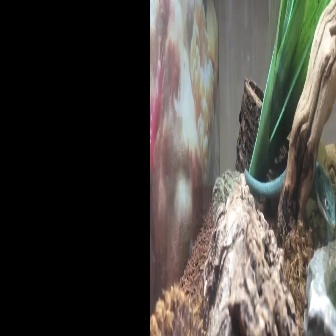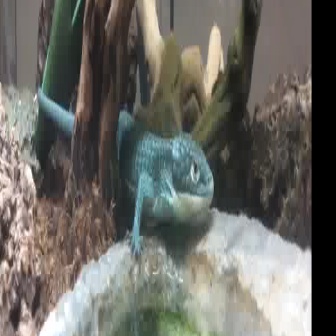
  Please identify the target specified by the bounding box [243,153,335,246] in the first image and locate it in the second image. Return the coordinates in [x_min,y_min,x_max,y_max] format.
Answer: [36,79,215,257]